Taj Mahal (musician)

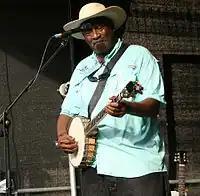
Taj Mahal on banjo at the Jazz-Fest, Wien, Austria in 2007

Taj Mahal has received five Grammy Awards (seventeen nominations) over his career.